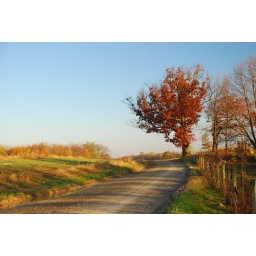
This is a great old Oak tree on Oakleaf road near Avella Pa. as it appeared on 25 Oct 2009.